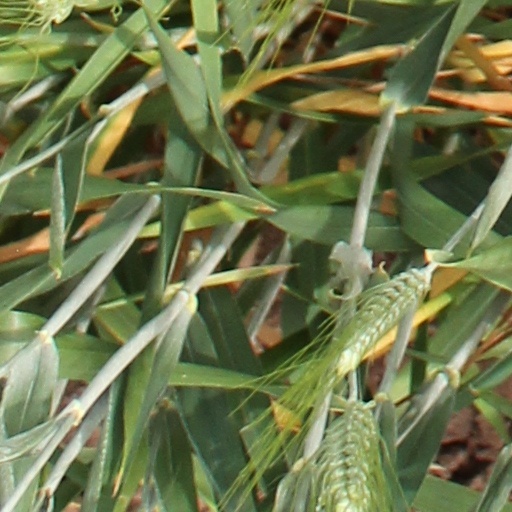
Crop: wheat